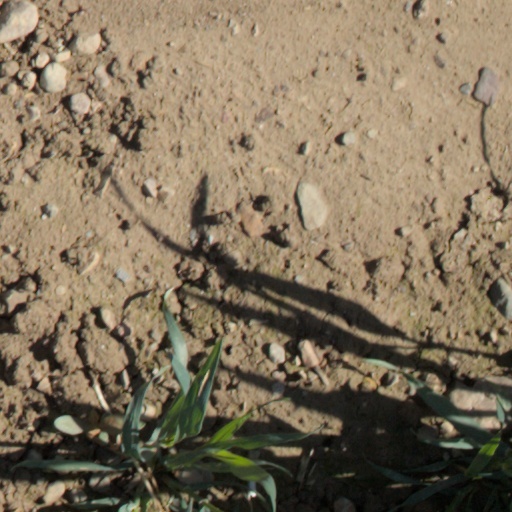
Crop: wheat